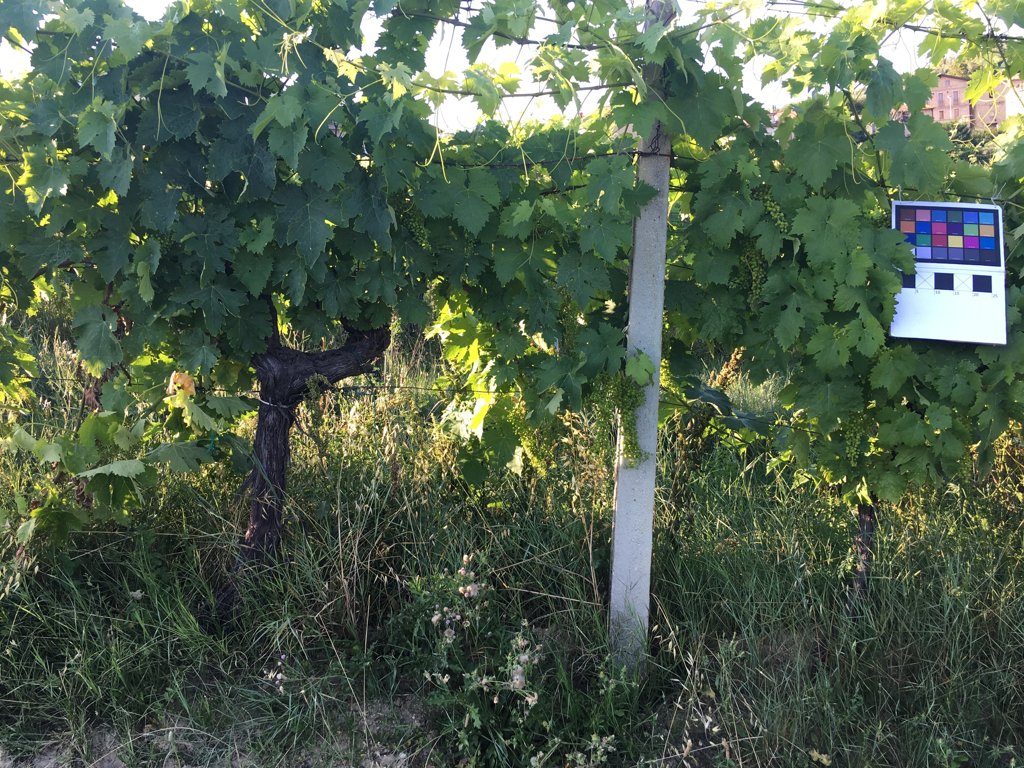
Berries visible: 280
Grape clusters: 7